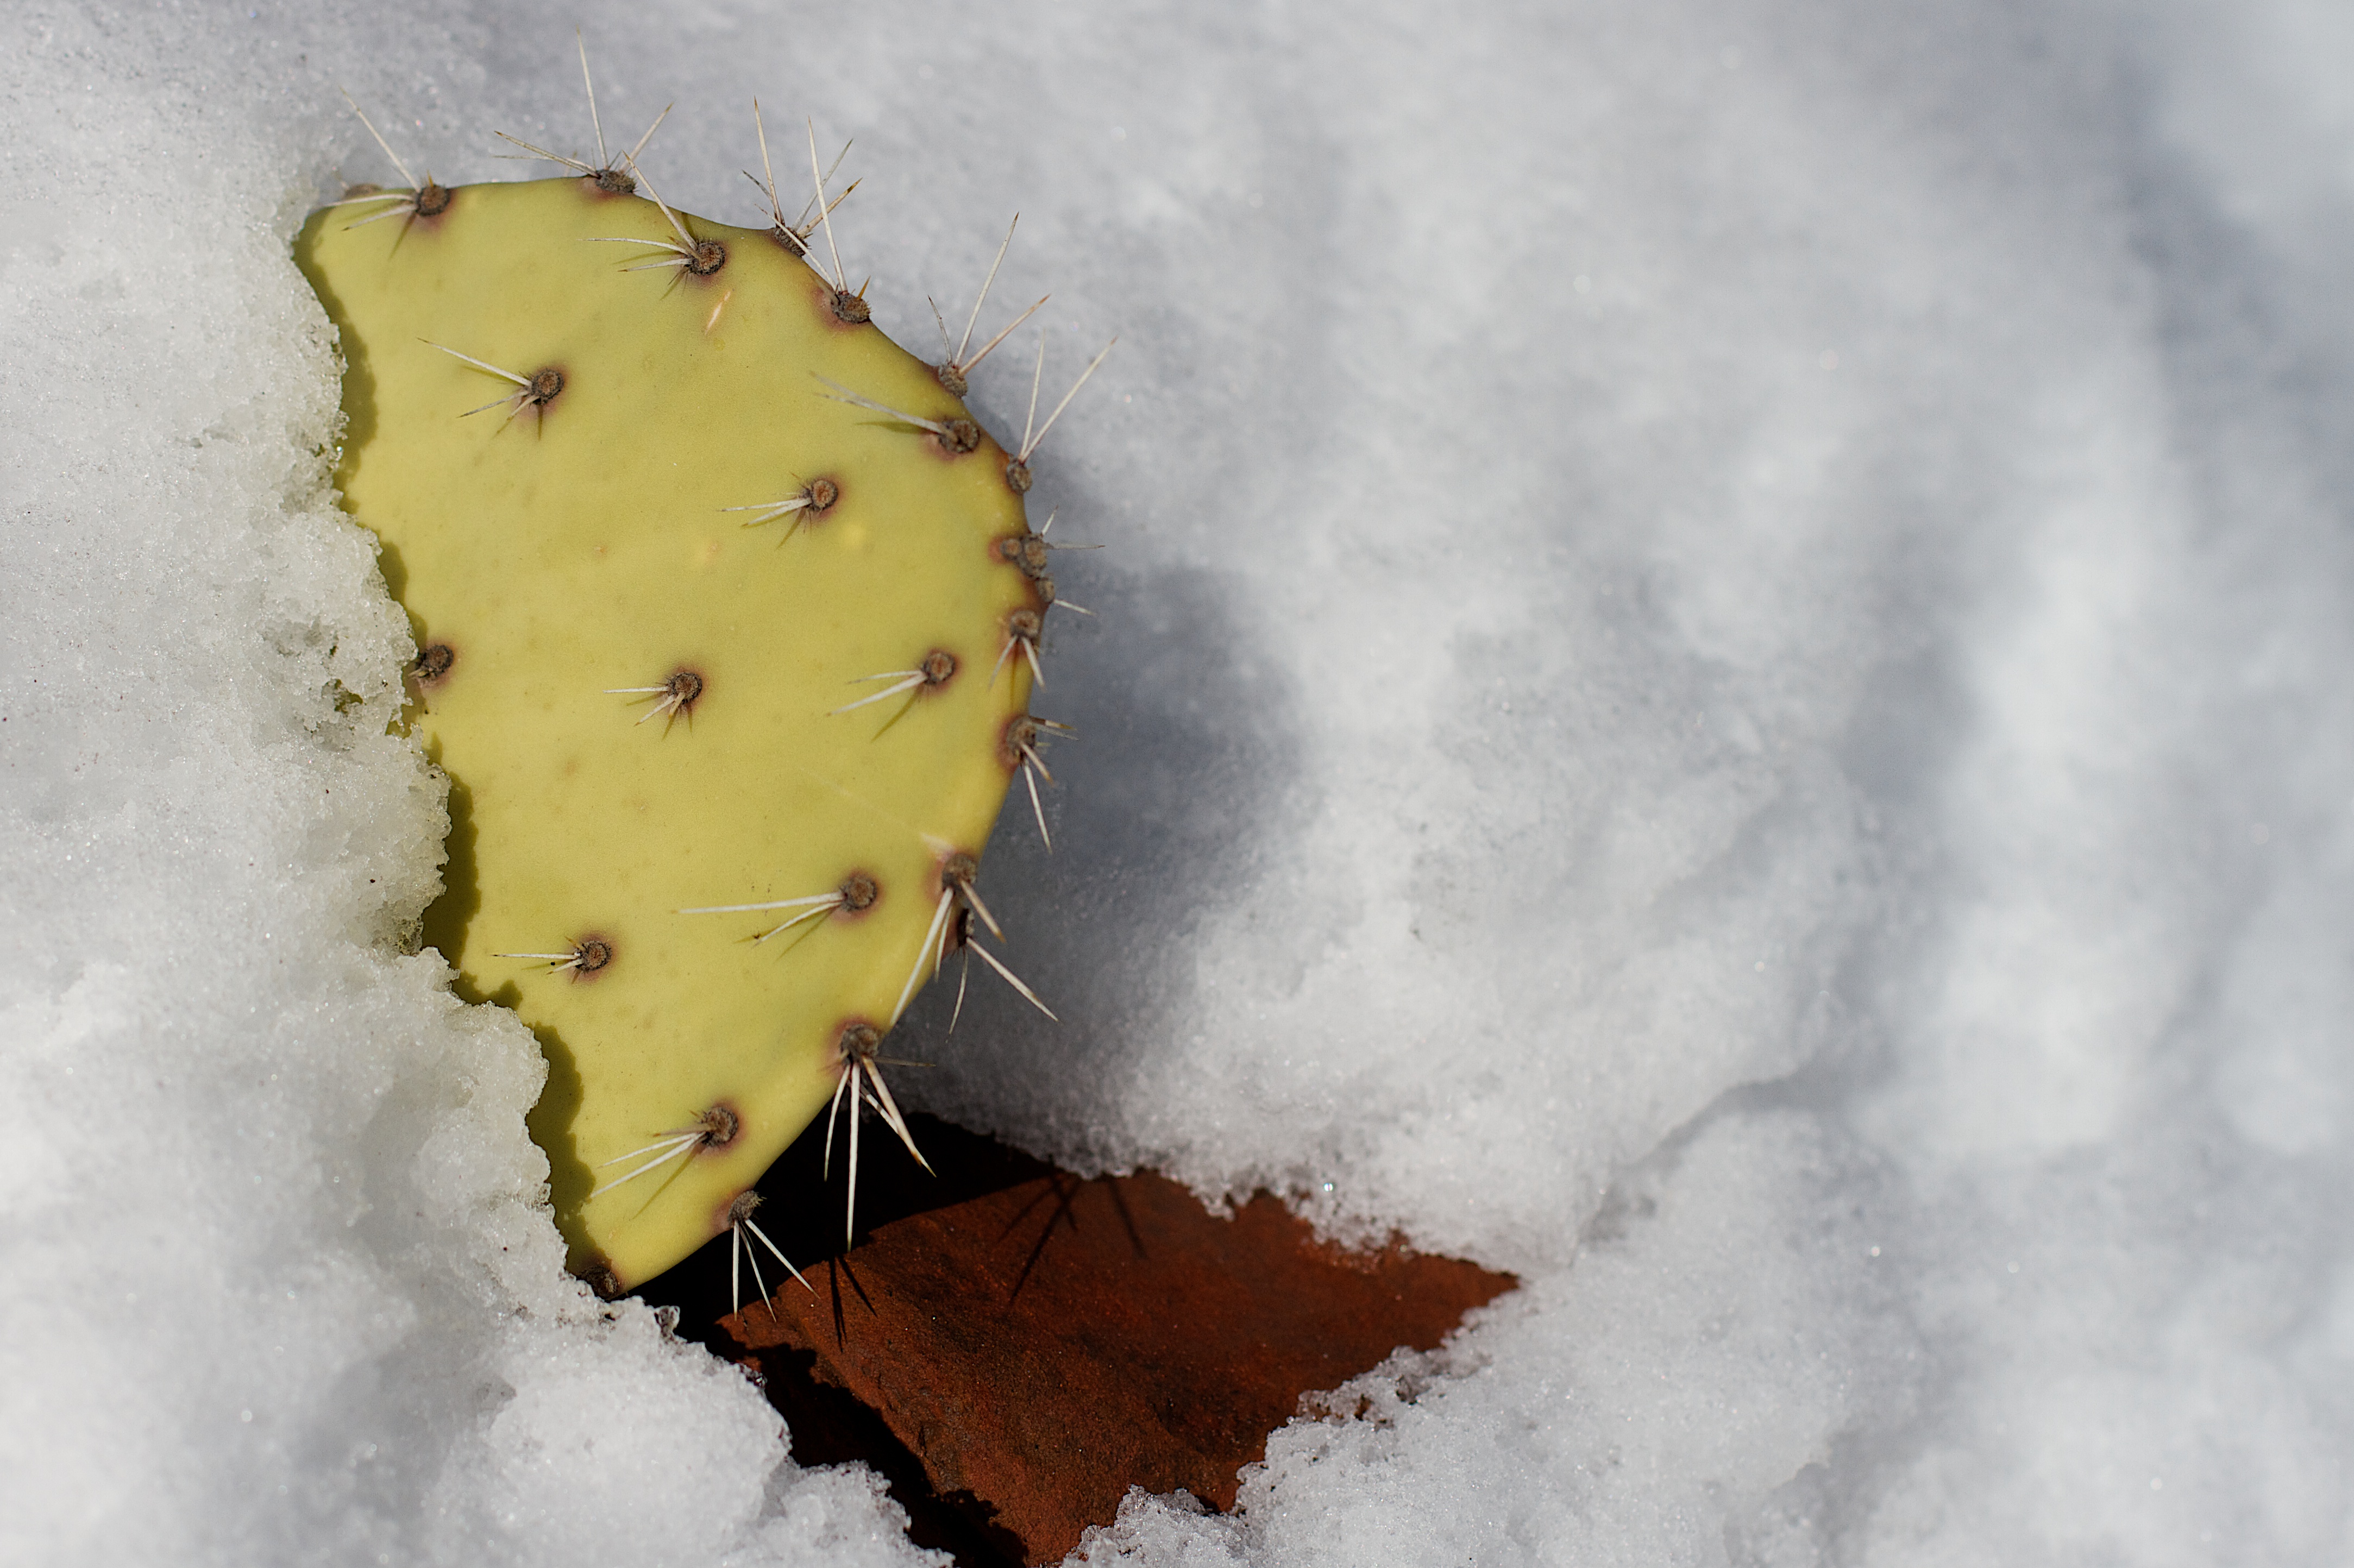
snow, winter, cactus, plant, leaf, produce, weather, season, close up, freezing, macro photography, flowering plant, land plant